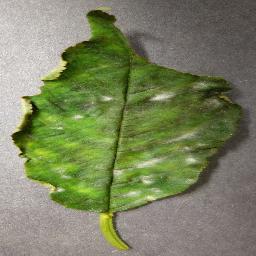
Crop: cherry
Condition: (including_sour)_powdery_mildew